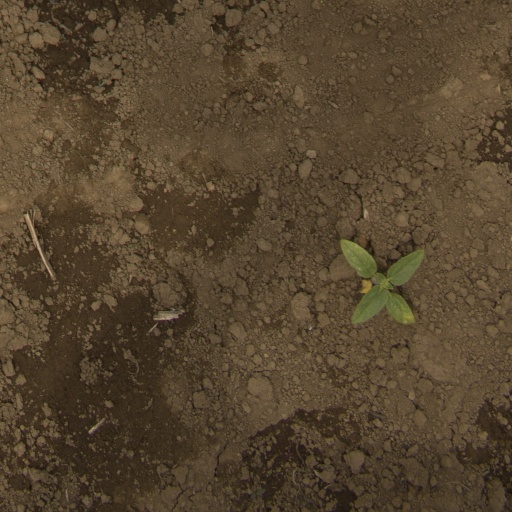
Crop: Jerusalem artichoke